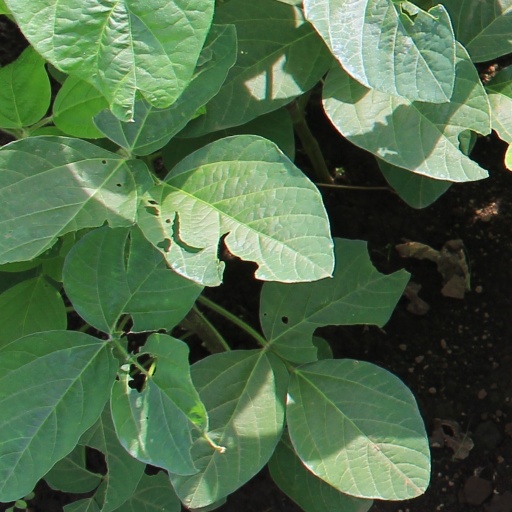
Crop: soybean